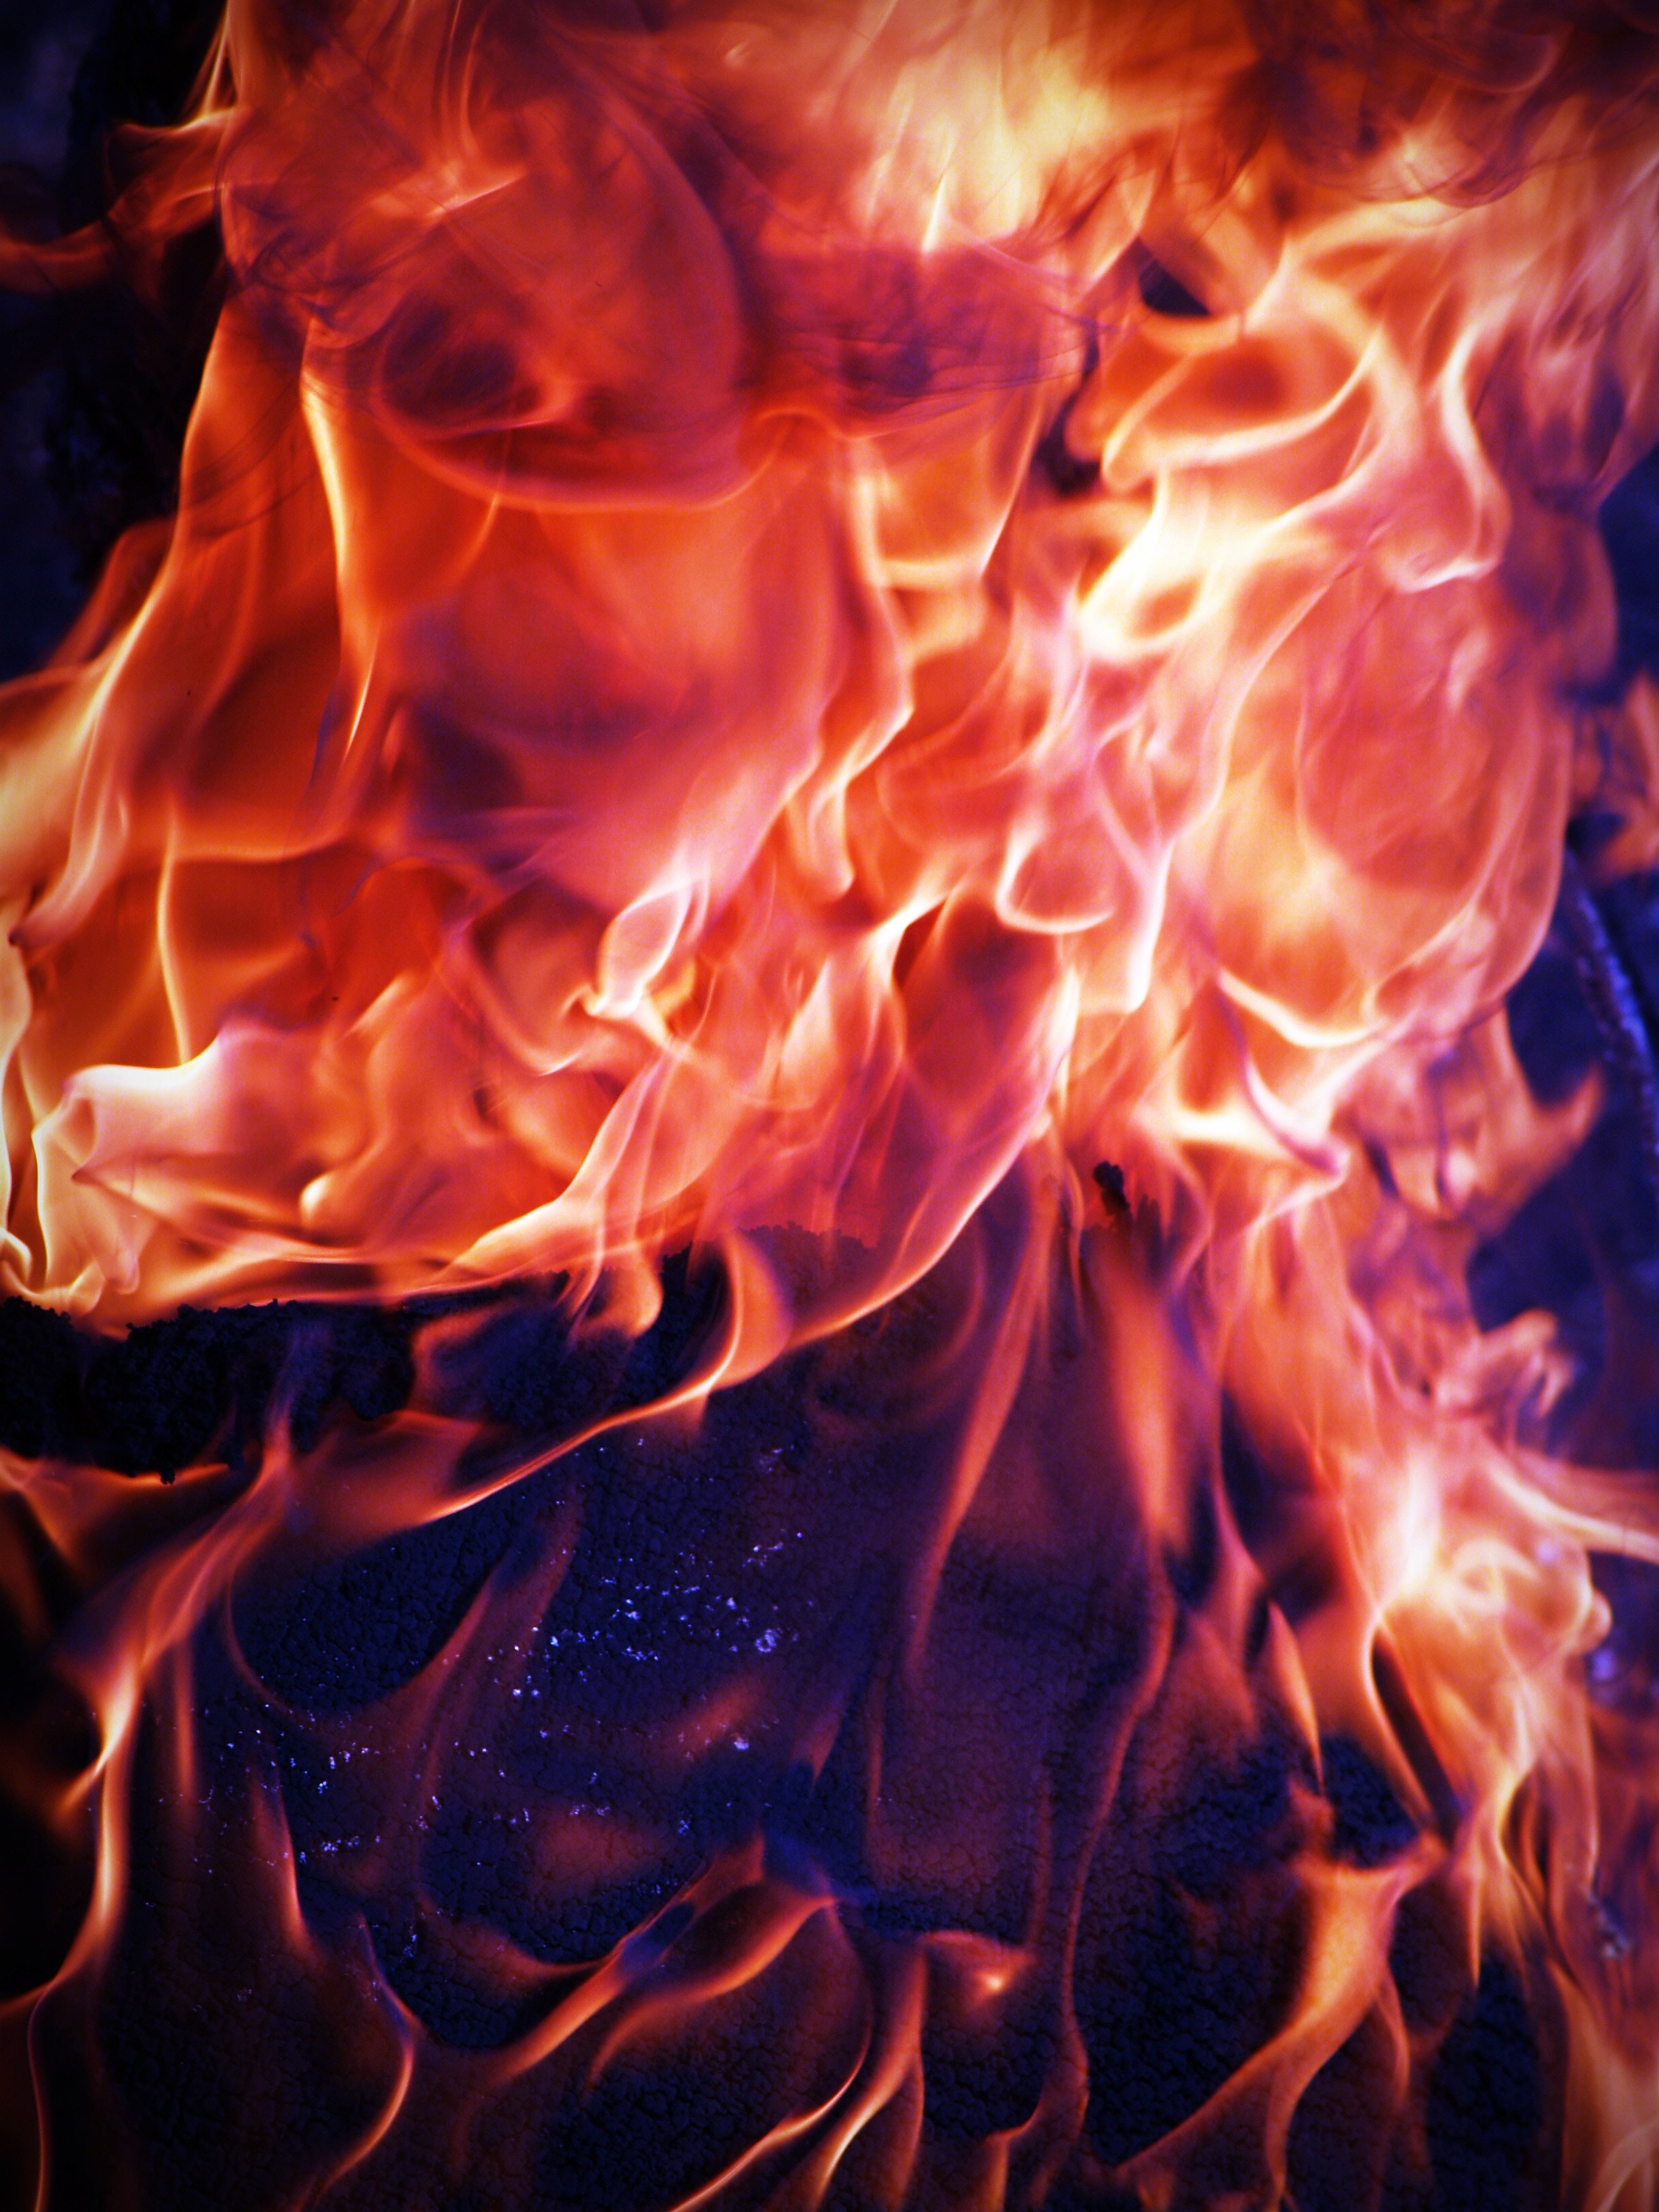
flame, fire, heat, orange, geological phenomenon, bonfire, gas